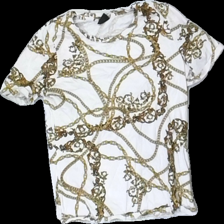
View: front
Type: T-shirt
Category: Ladies
Brand: Gina Tricot
Colors: White, Yellow
Material: 100% cotton
Pattern: Other
Cut: Regular, C-collar
Size: S
Season: All
Price range: 50-100
Recommended usage: Recycle